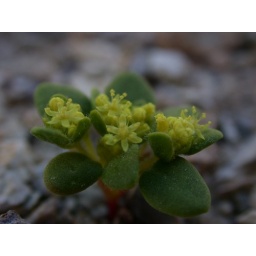
golden carpet, a CNPS list 1B.3 rare plant on dry aluvial shelf in Golden Canyon.